Xevious 3D/G

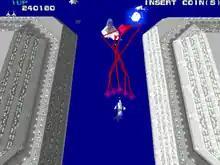
Arcade screenshot

"Xevious 3D/G" is a vertically scrolling shooter which replaces the sprite-based format of the original with a polygonal environment. Up to two players control their respective Solvalou starships (blue for player one and red for player two) that must destroy the Xevious forces and their leader before they enslave all of mankind. The Solvalou has two weapons: a projectile that can destroy air-based enemies, and a bomb that can destroy ground-stationed enemies. New to this game are power-up items, found in cylindrical stations called "Poladomes" on the ground that must be bombed to acquire them. These include a blue double shot, a green concentrated light beam that cuts through enemies, and a red heat-seeing laser that locks onto any enemy it finds on the screen.